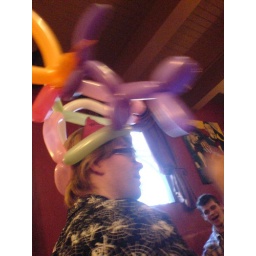
Cheeky boy in the hat